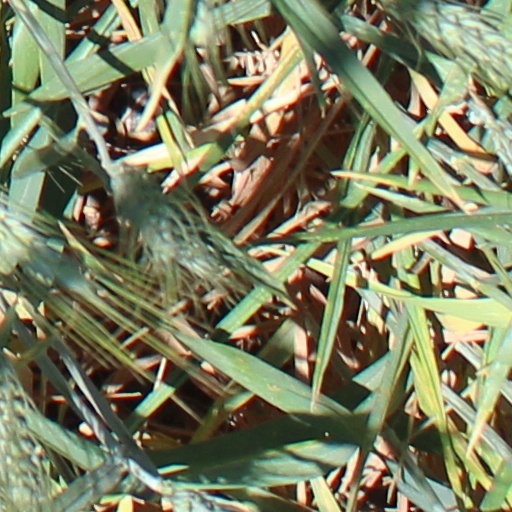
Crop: wheat